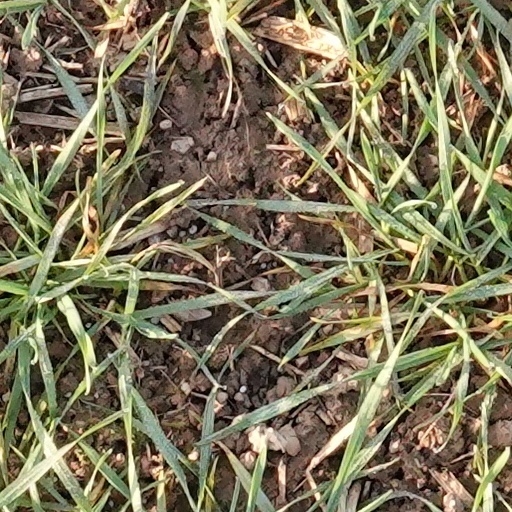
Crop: wheat